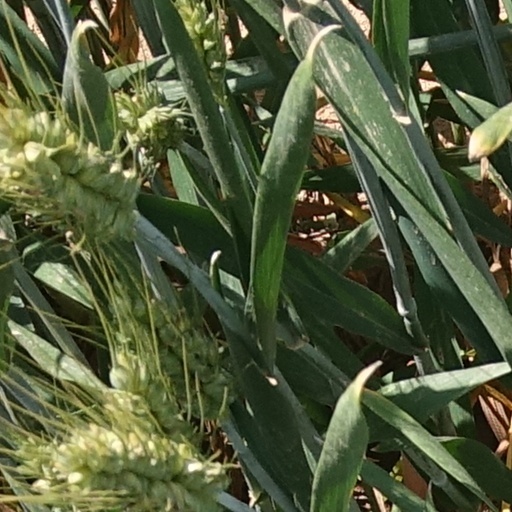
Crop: wheat